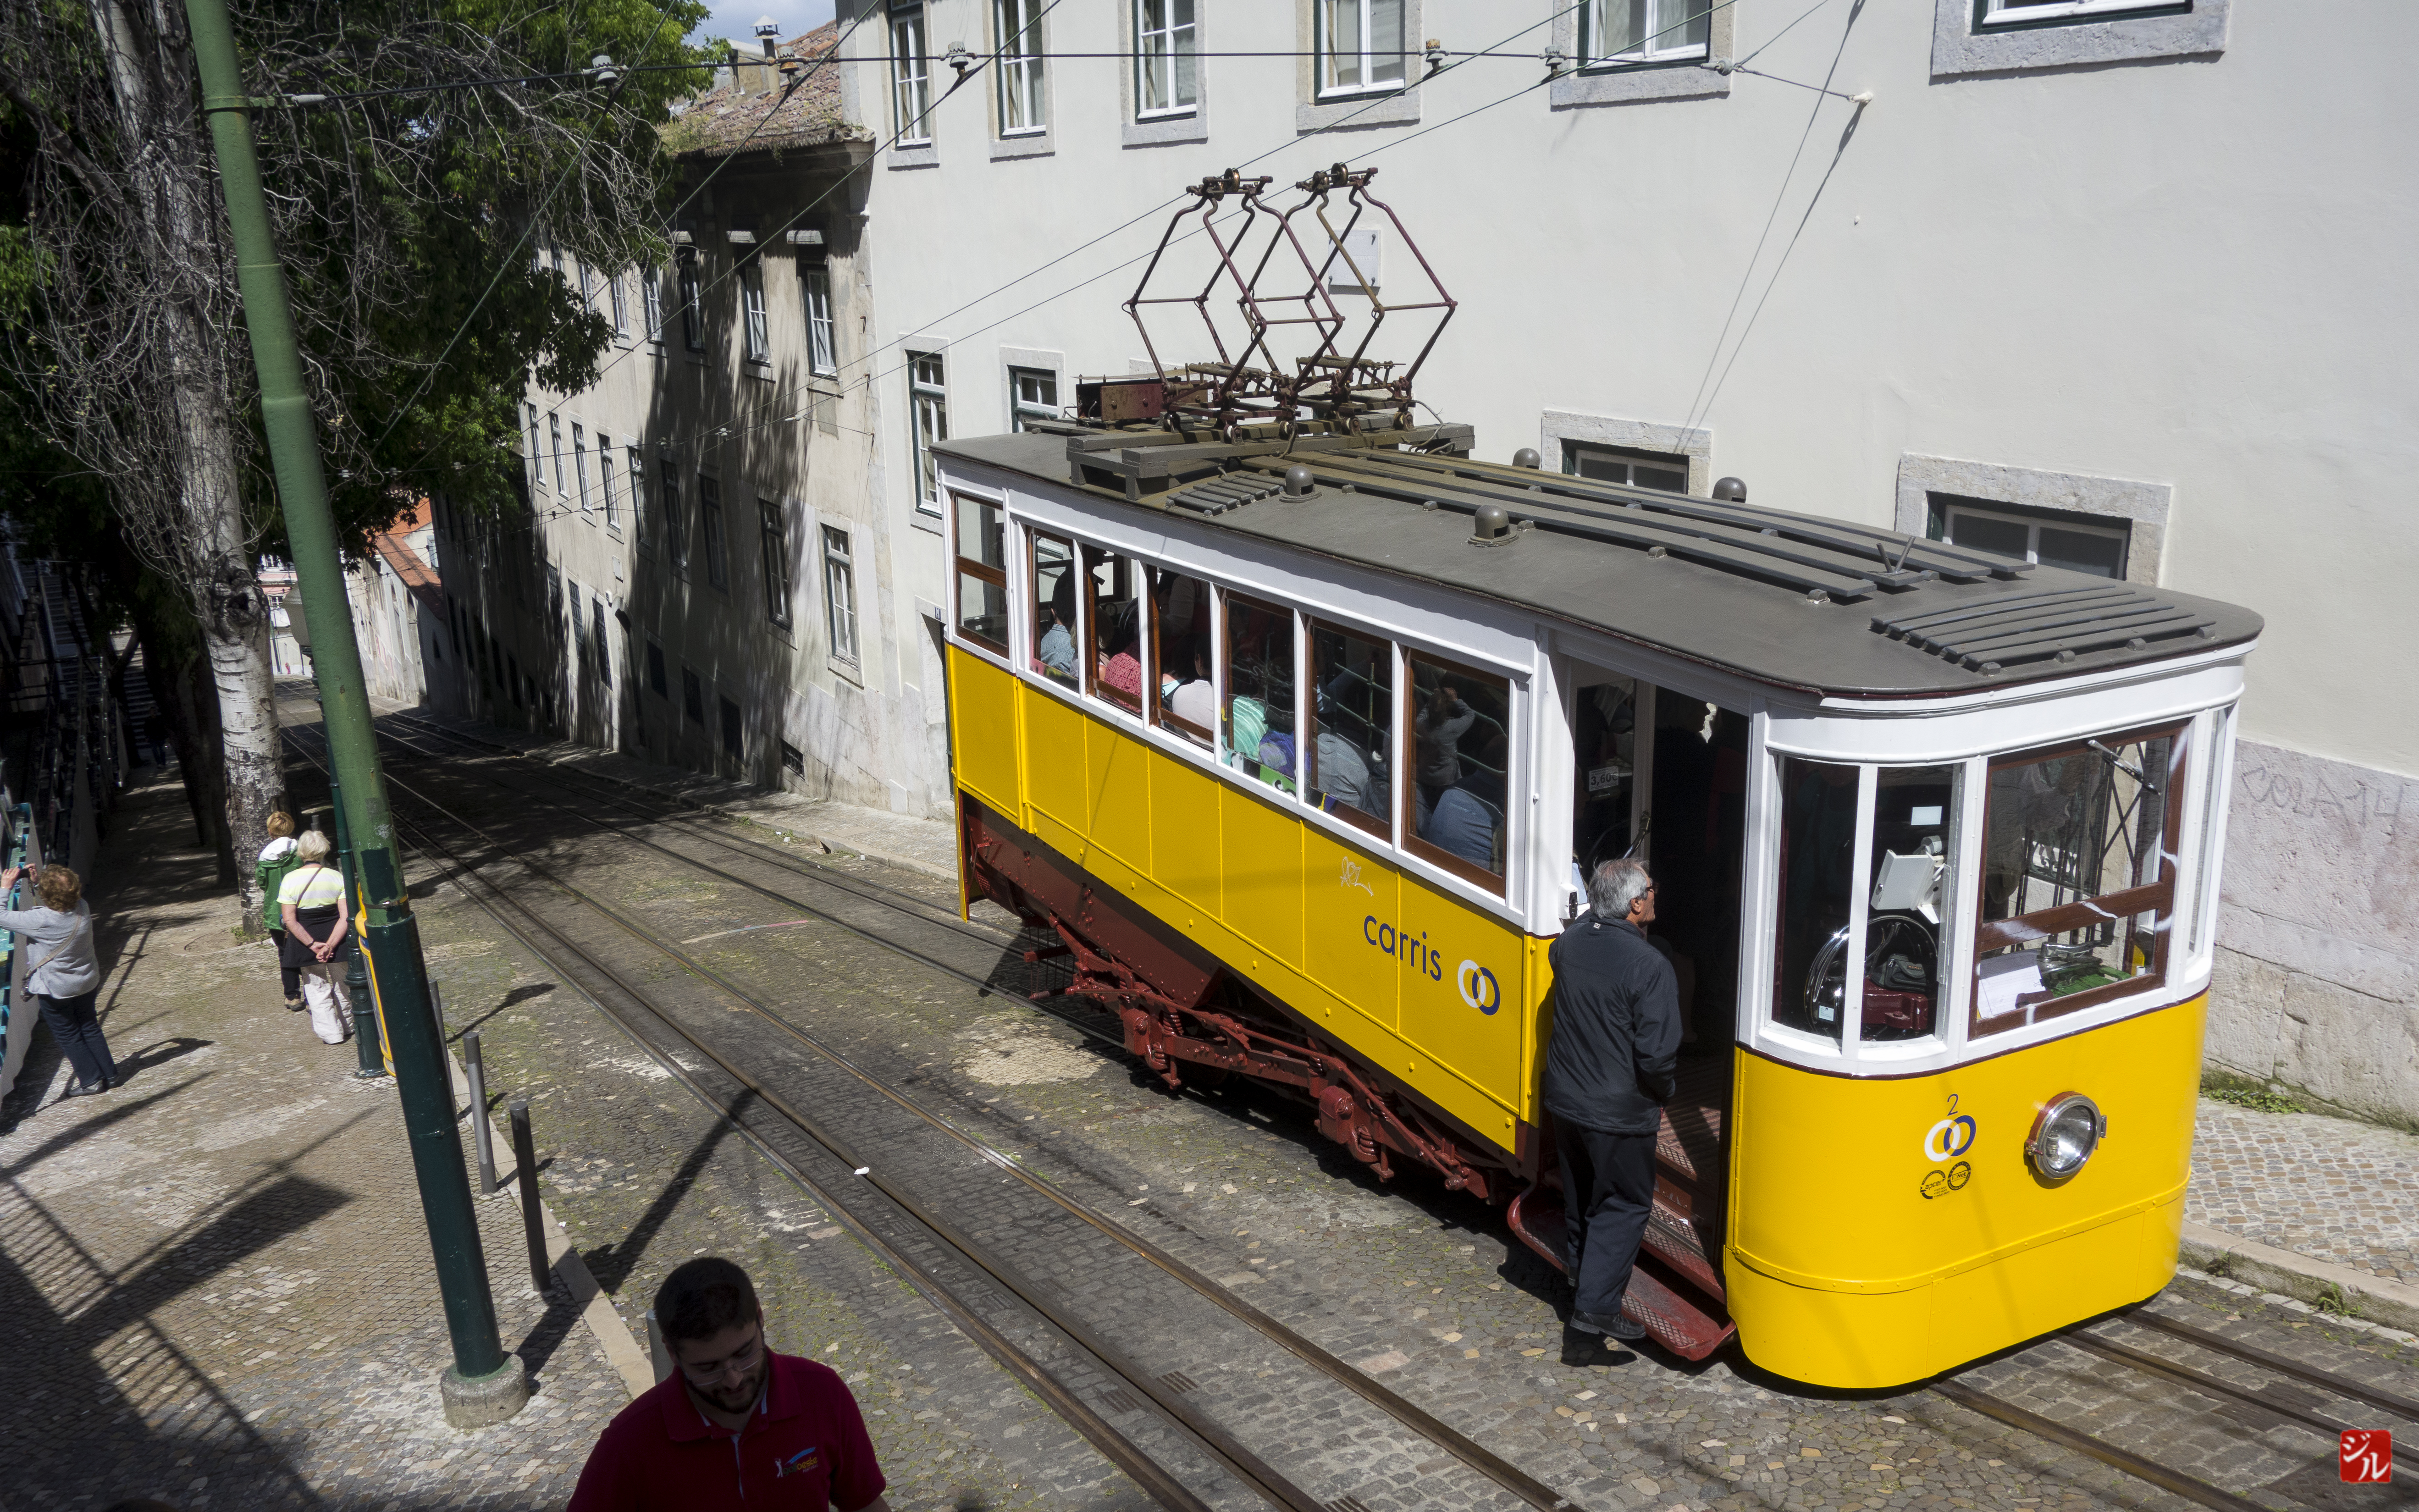
tram, transport, vehicle, electricity, public transport, land vehicle, mode of transport, rolling stock, metropolitan area